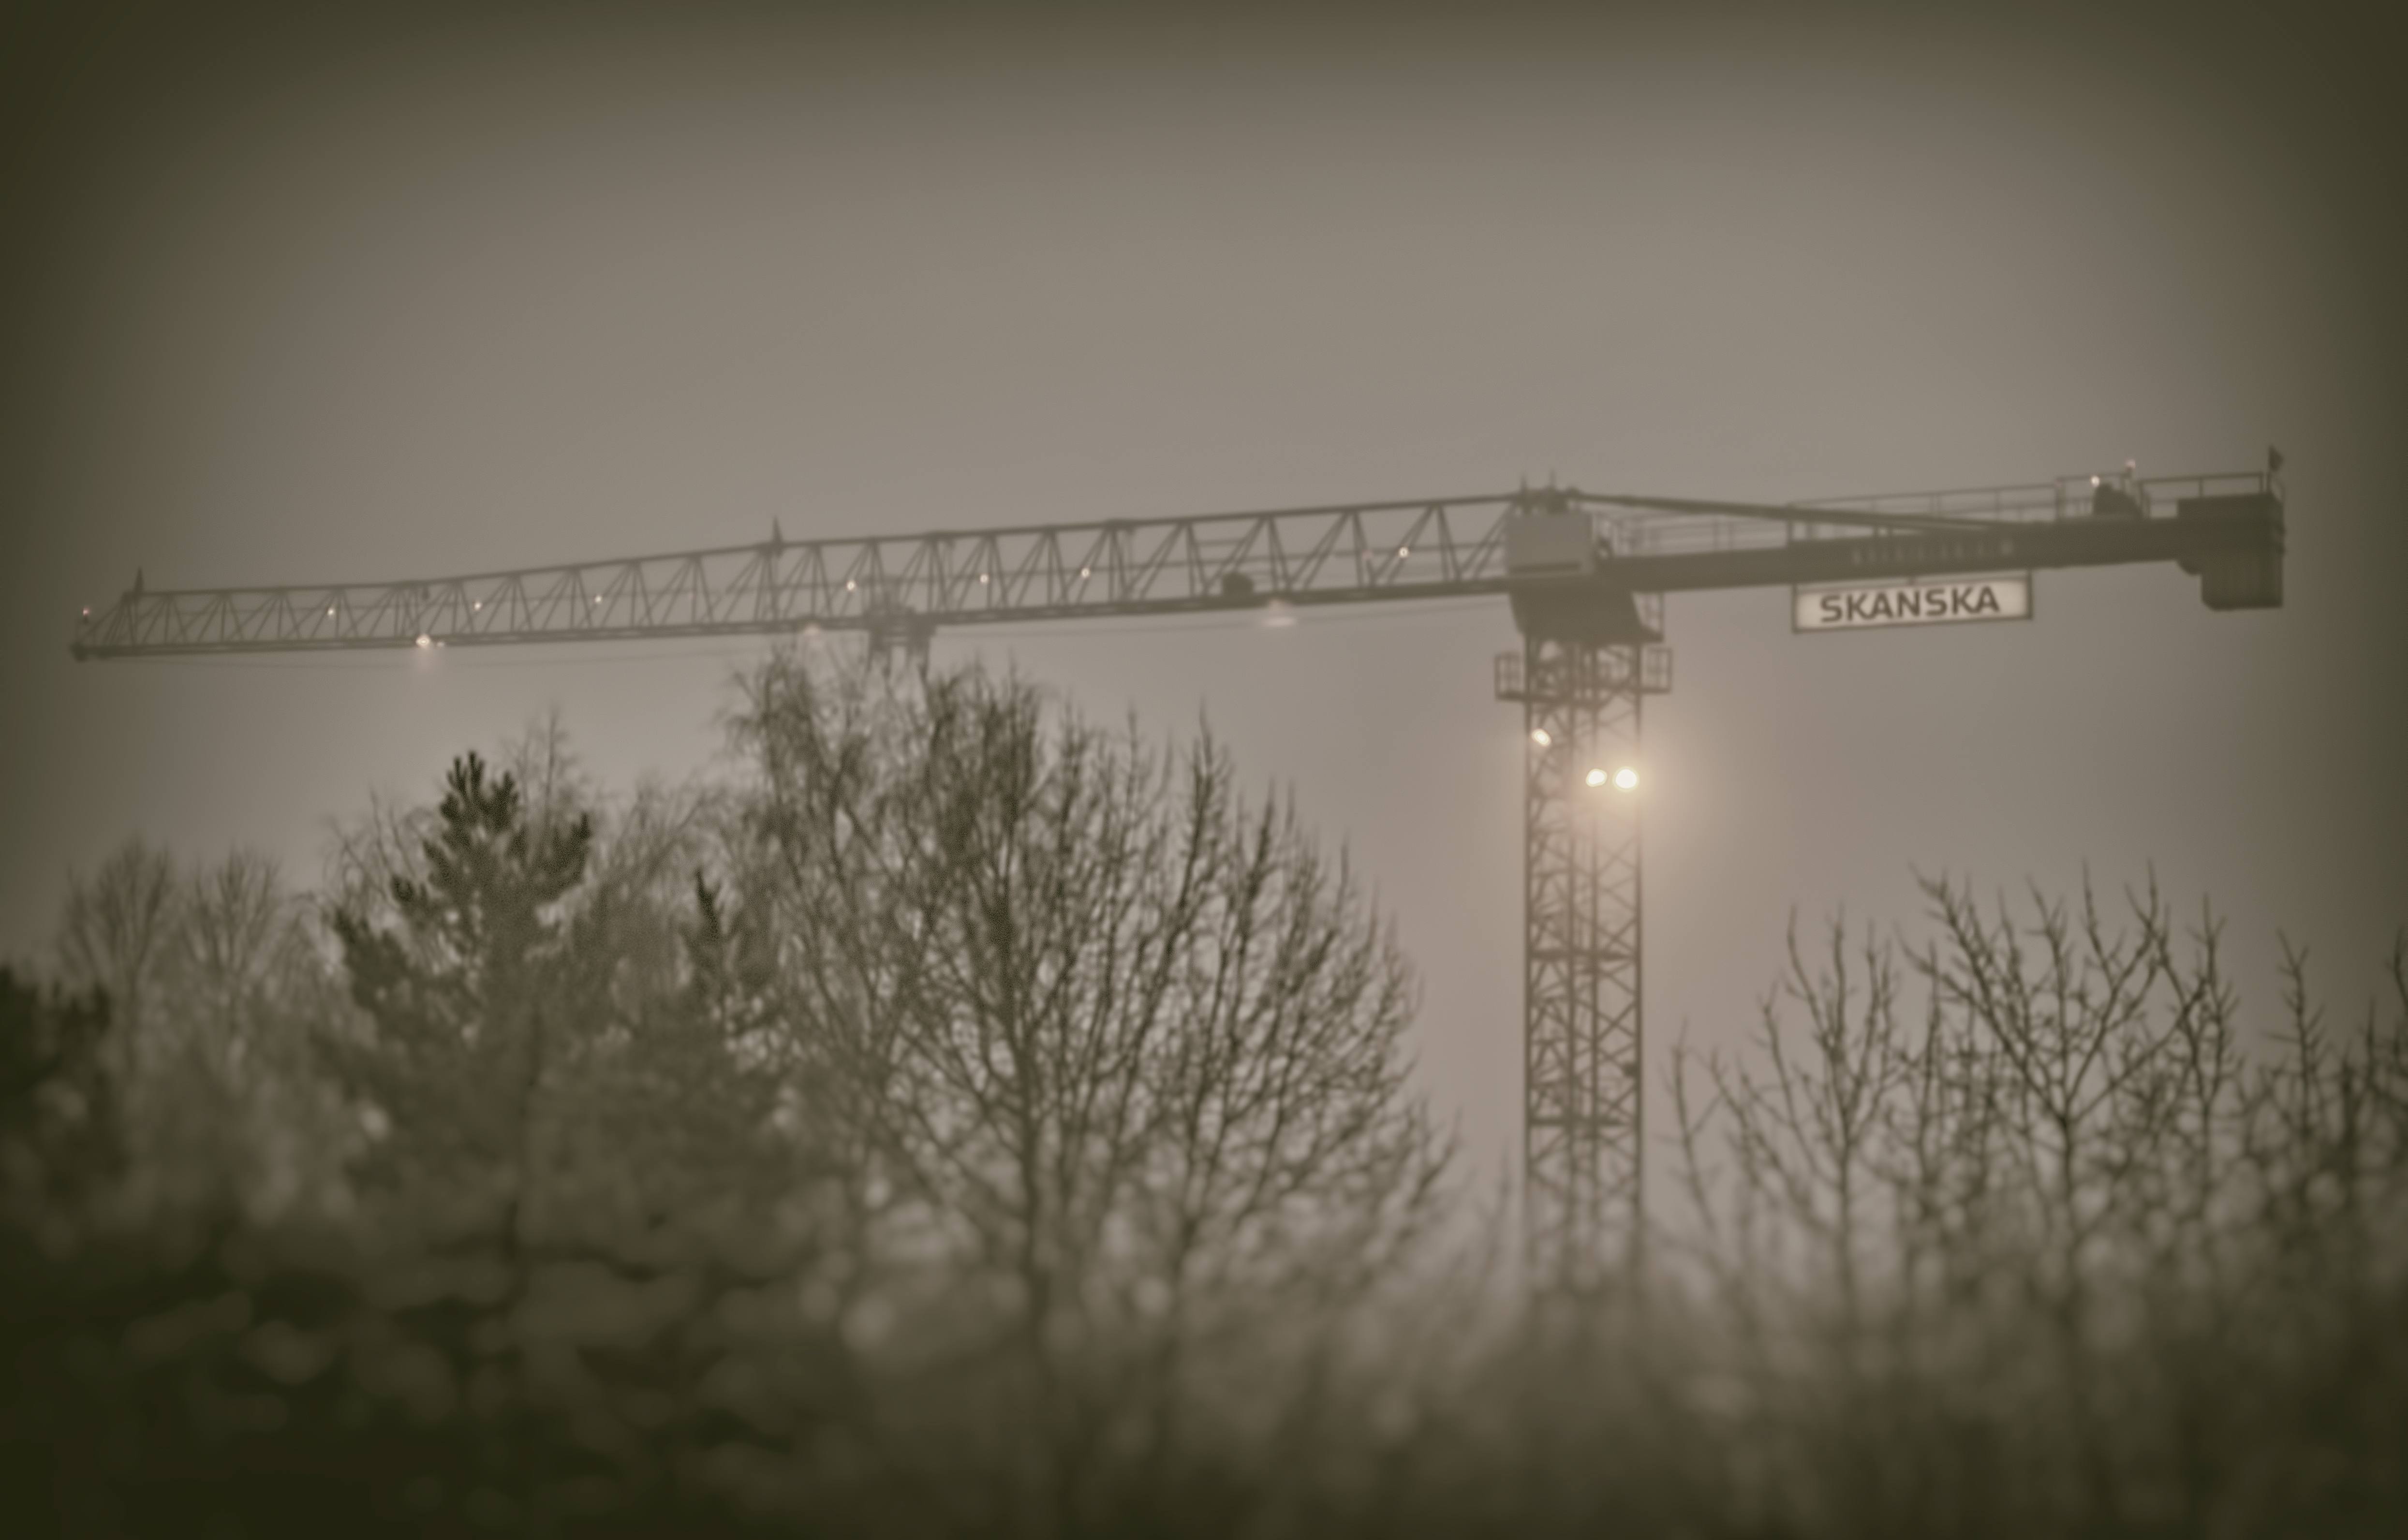
fog, bridge, weather, street light, lighting, light fixture, finland, helsinki, crane, skanska, pihlajam ki, atmospheric phenomenon